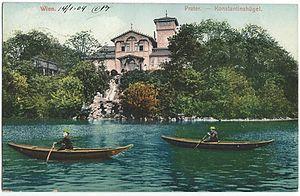
Vue de Vienne au début du XXe siècle.